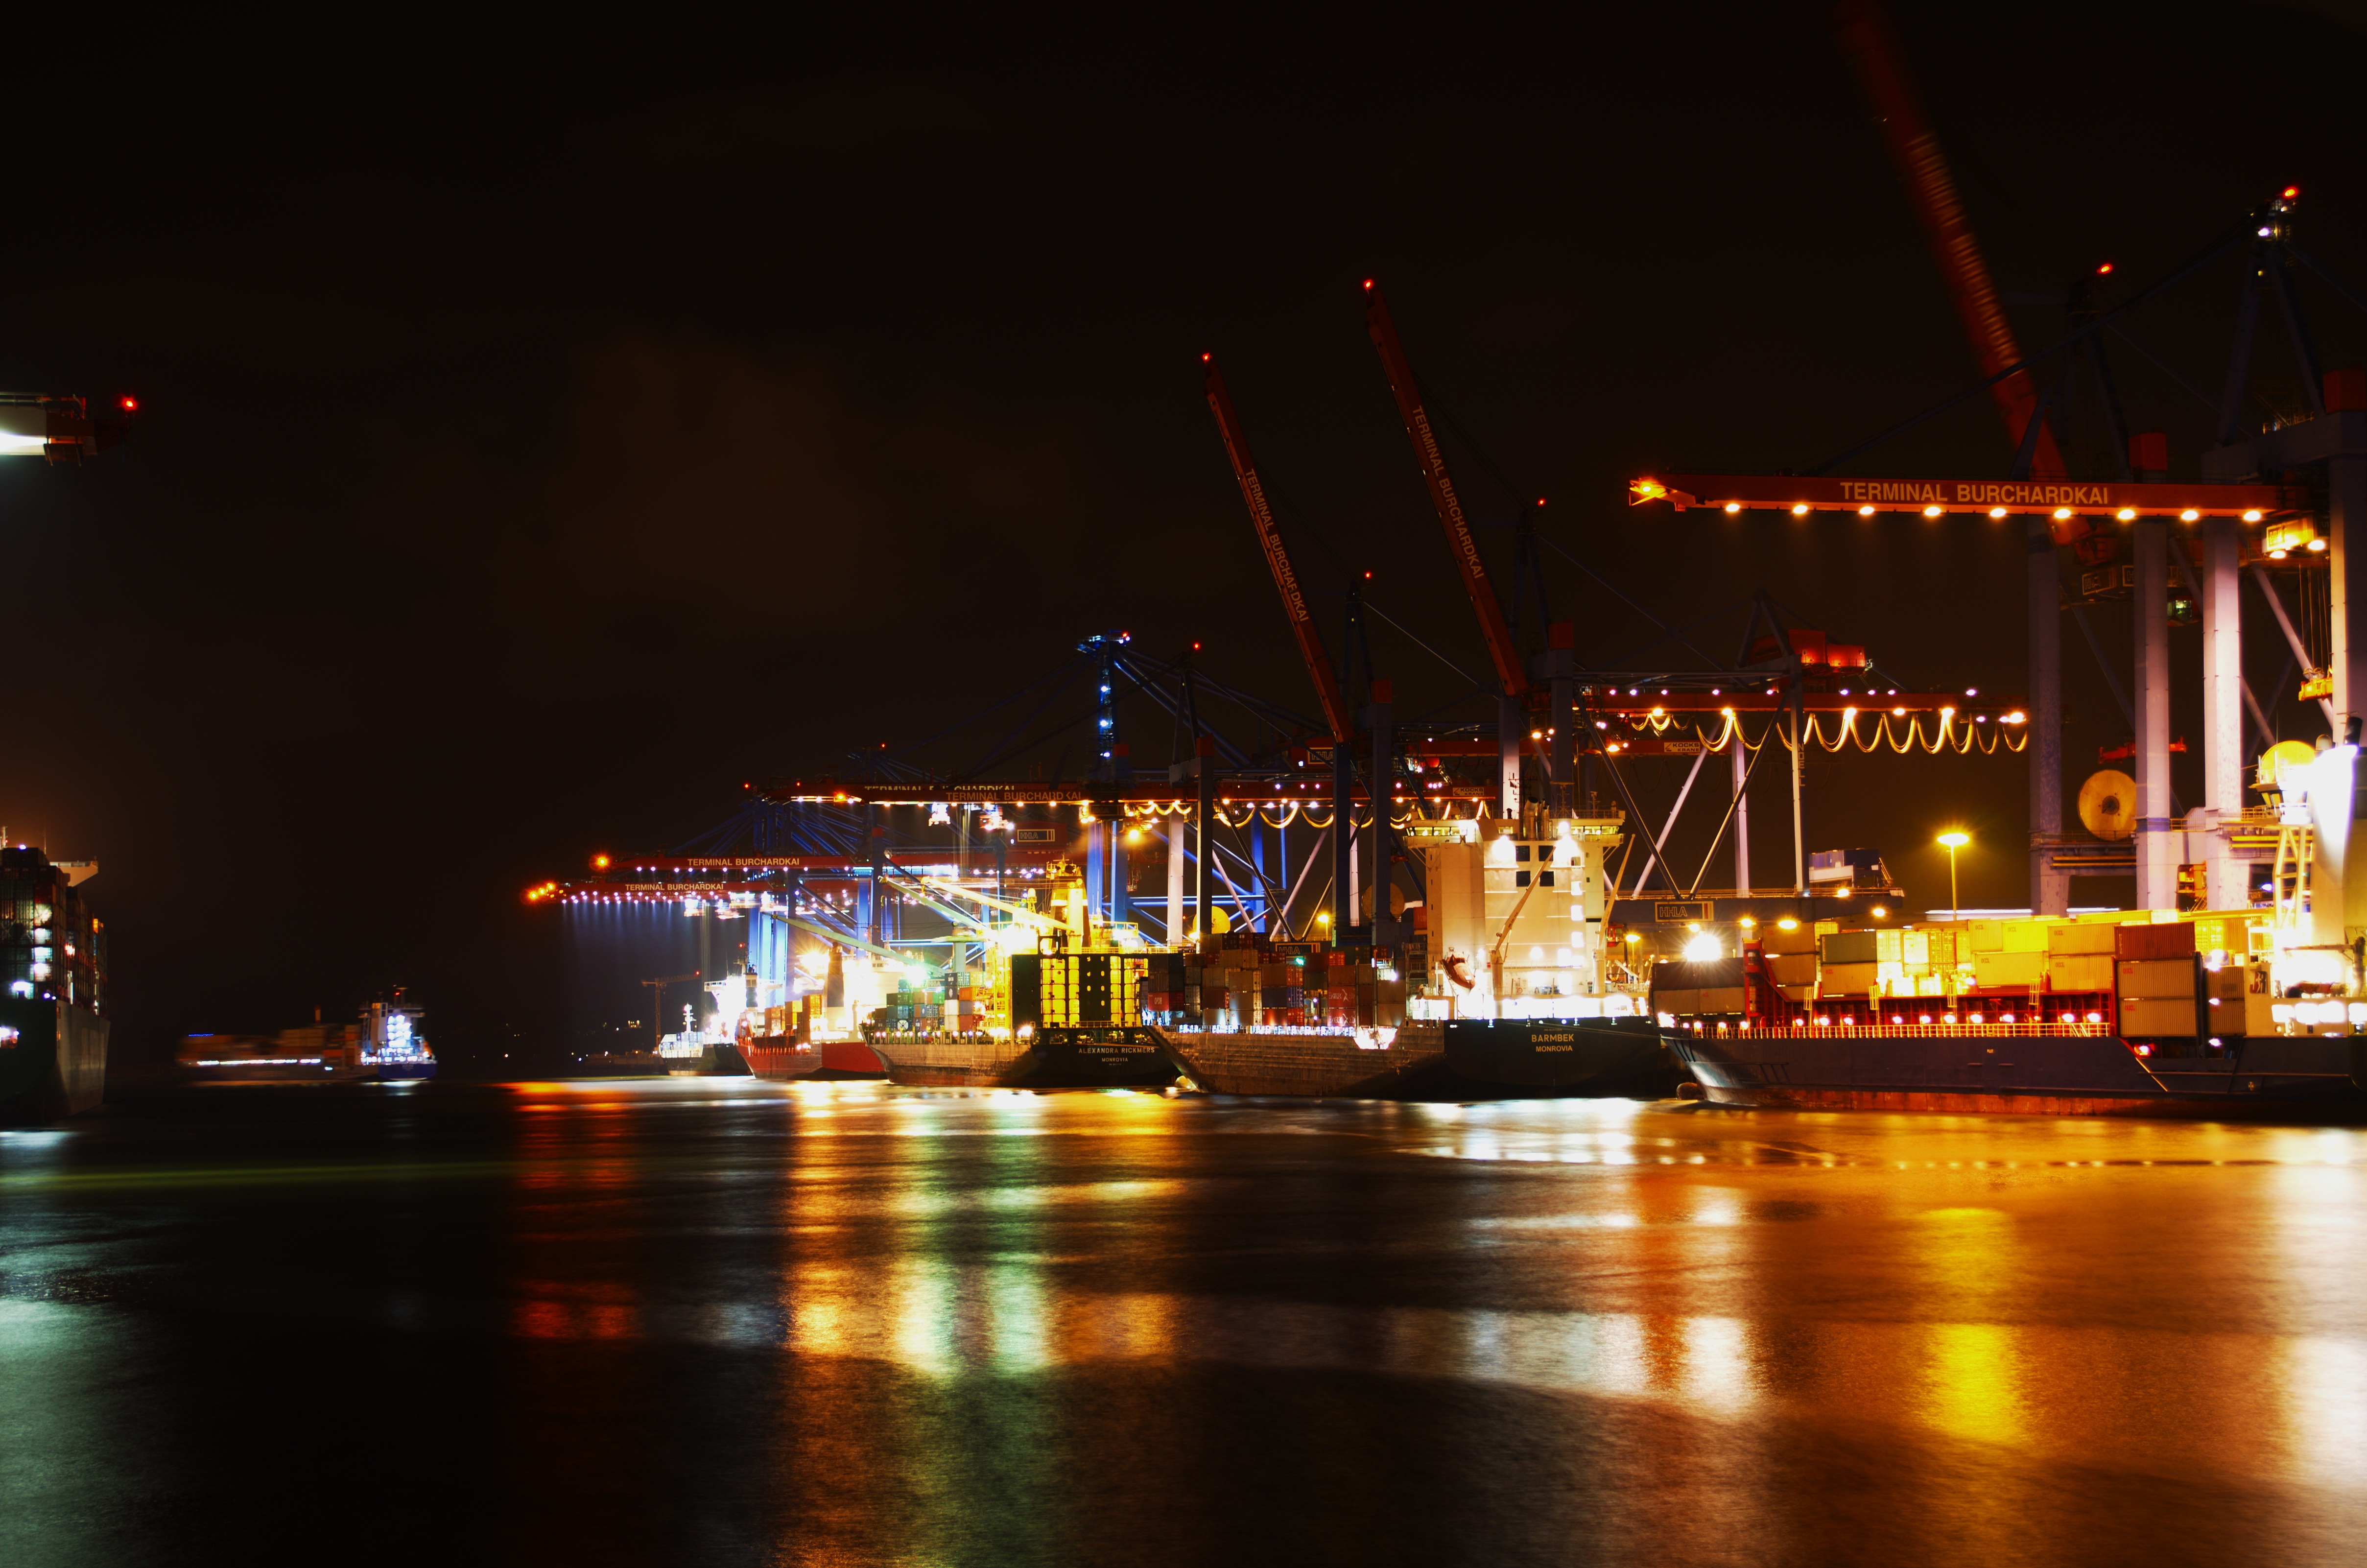
water, dock, light, bridge, skyline, night, city, ship, cityscape, dusk, boot, evening, reflection, port, cargo, freighter, elbe, hamburg, mirroring, delete, hamburg port, hanseatic city, port city, hanseatic, port of hamburg, hamburgisch, delete cargo